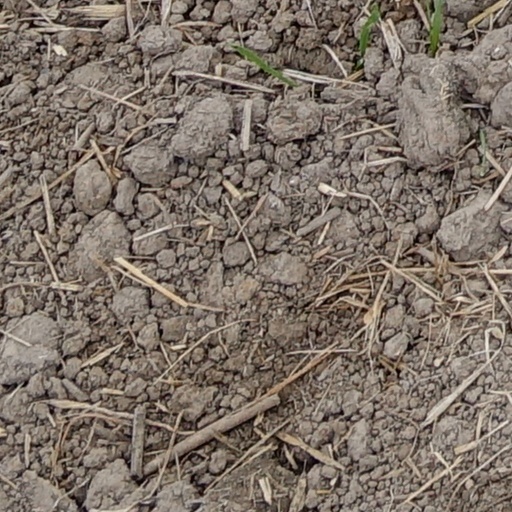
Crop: wheat